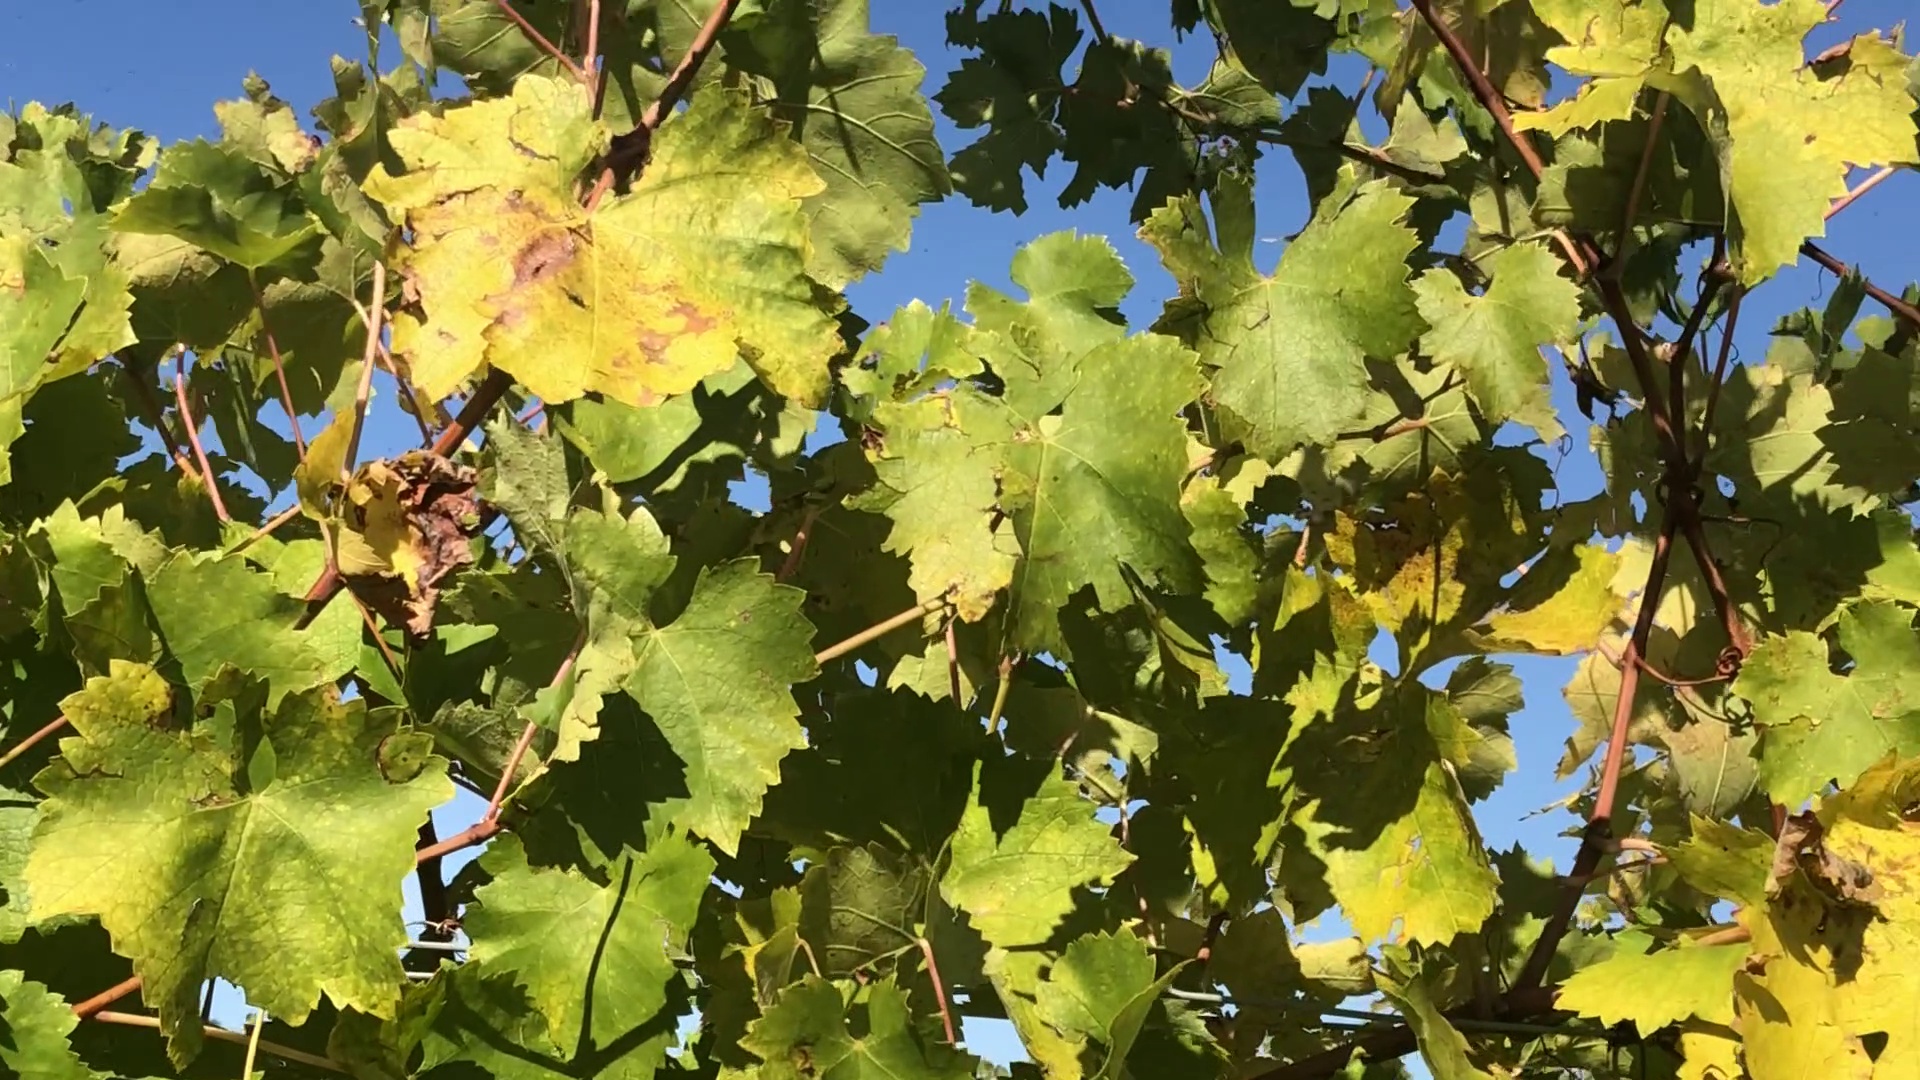
Label: healthy